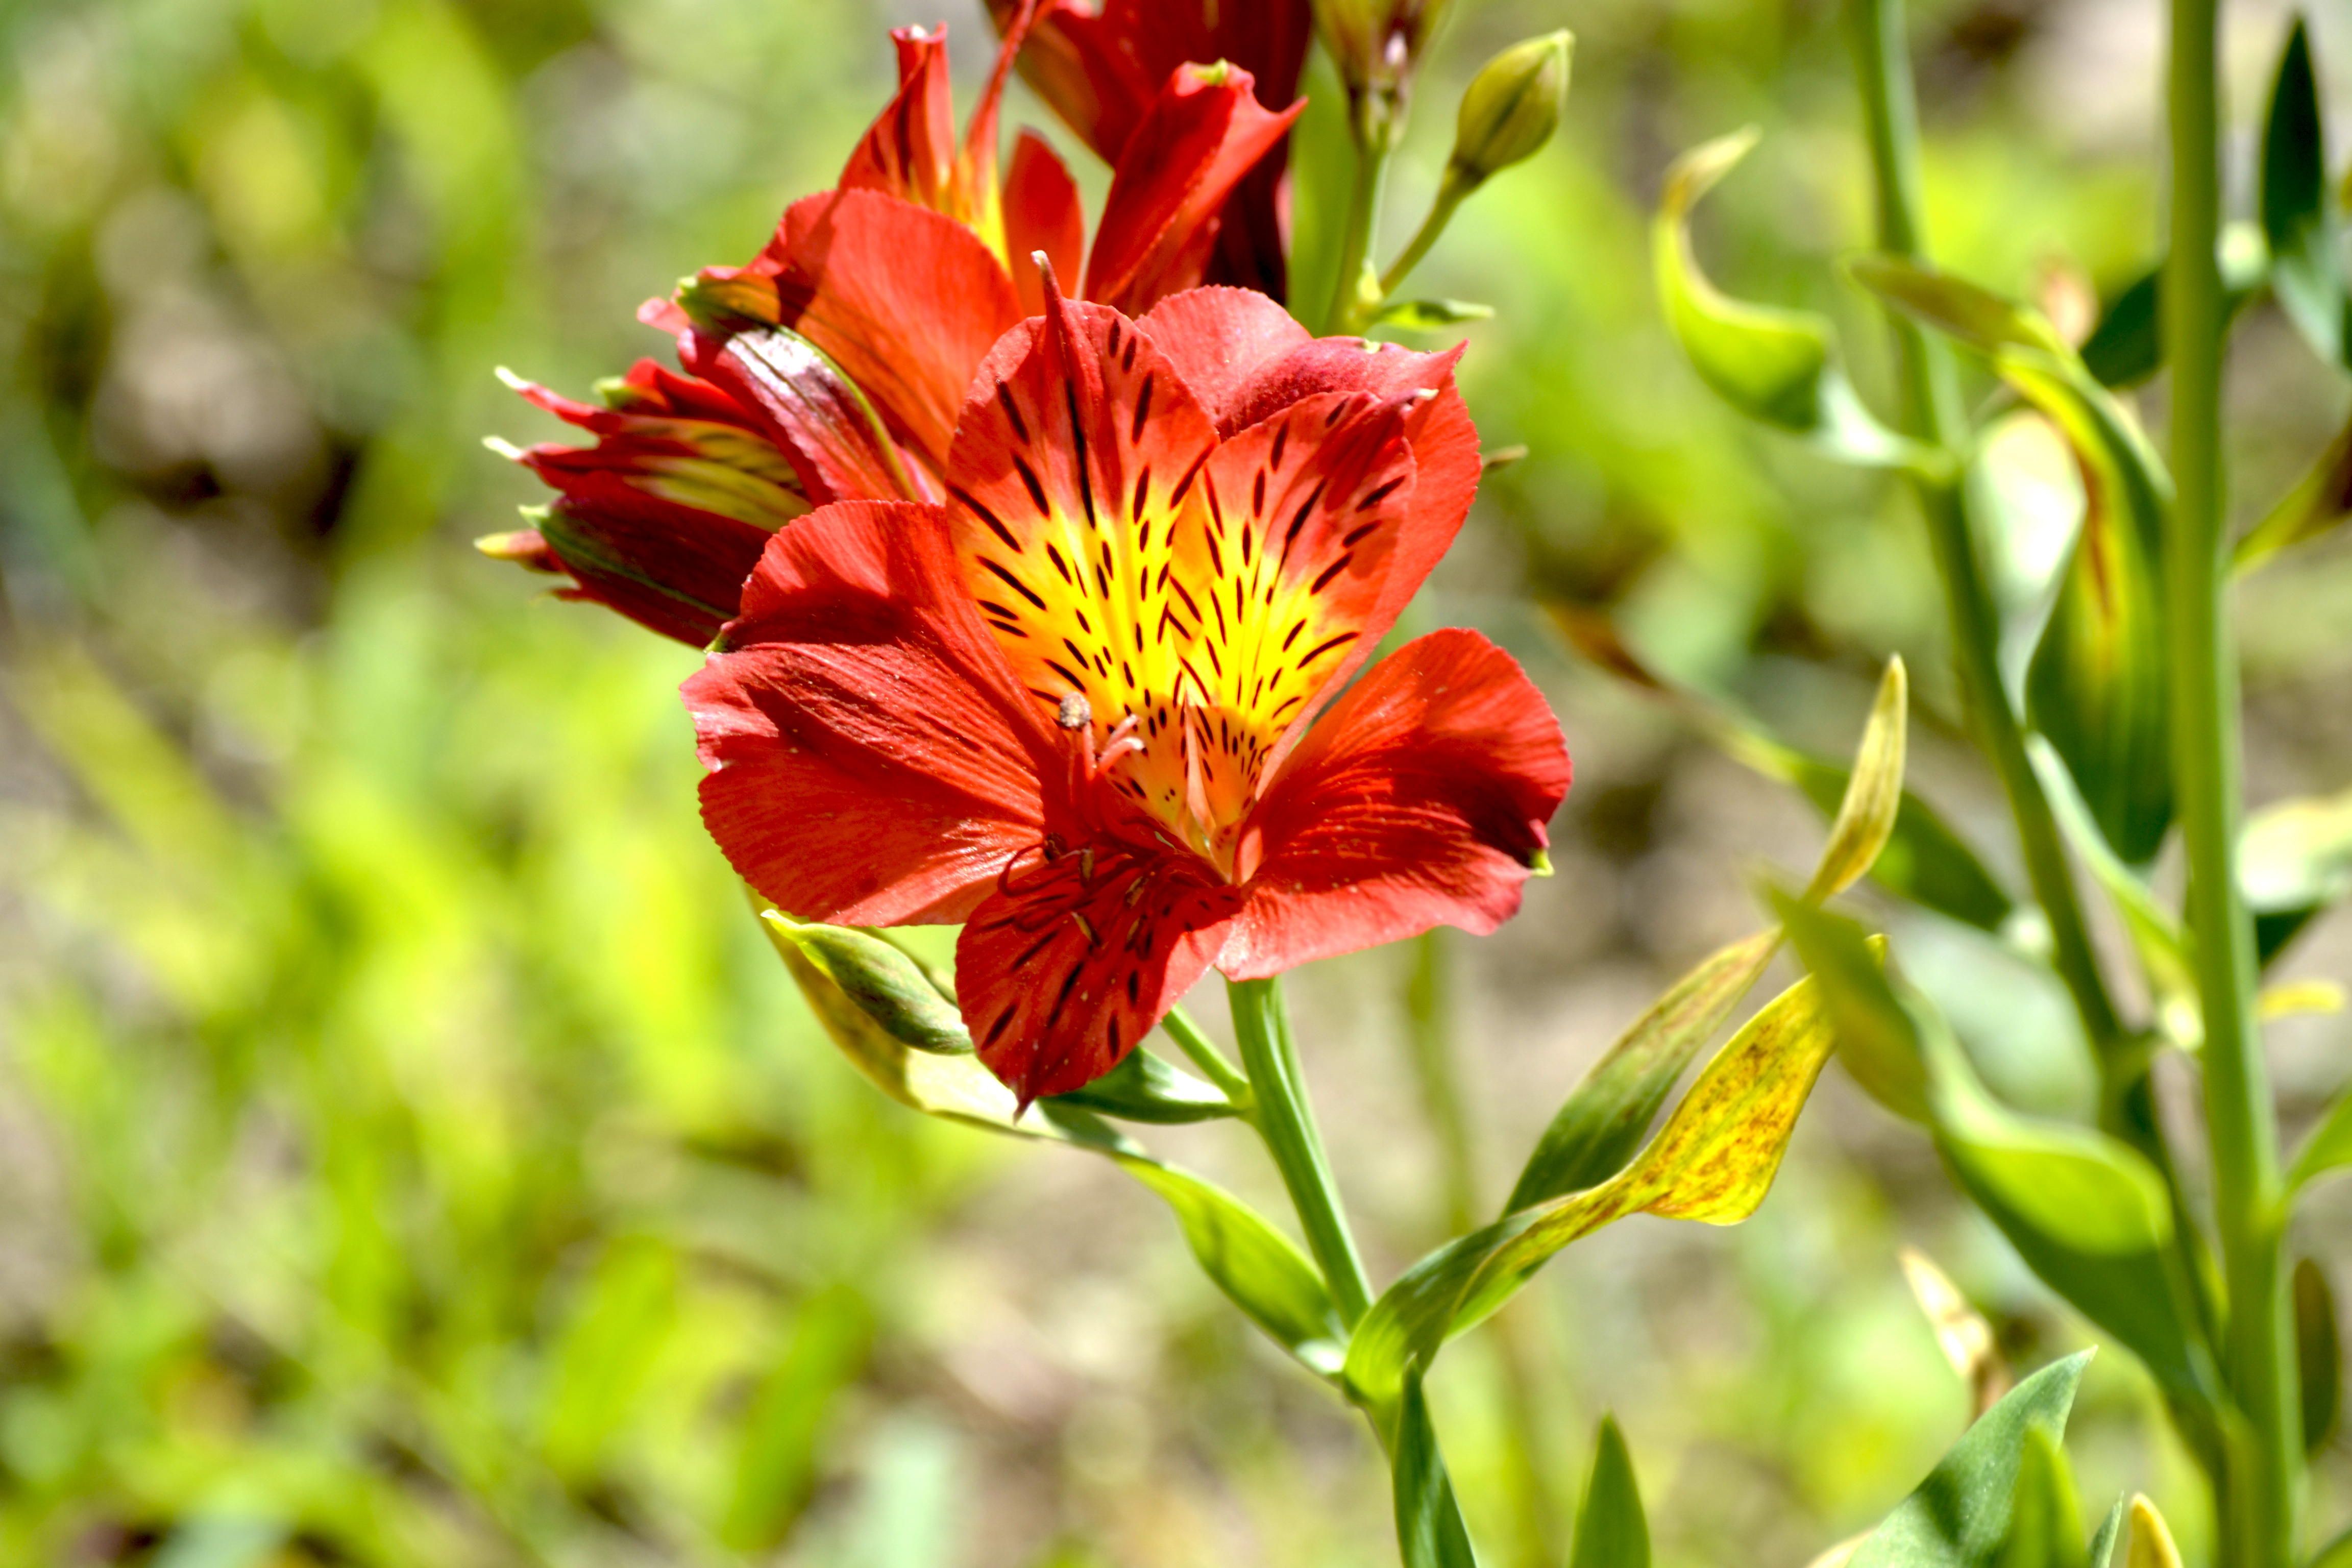
nature, flowers, flower, flowering plant, plant, peruvian lily, petal, alstroemeriaceae, botany, lily, wildflower, lily family, perennial plant